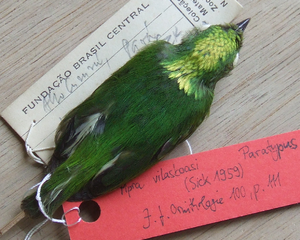
En systématique, un type est l'élément de référence attaché à un nom scientifique à partir duquel une espèce a été décrite. Il désigne le matériel original ayant servi à cette identification scientifique dite « typification ». Toutefois, il est très important de préciser que le type est celui d’un nom, et non pas celui d’un taxon qui, lui, a pu changer de nom en raison de nouvelles découvertes, descriptions ou analyses : ainsi, un même taxon peut avoir plusieurs dénominations successives et donc, plusieurs types d’ancienneté différente ; il arrive aussi que plusieurs espèces ou variétés soient identifiées là où auparavant on ne pensait n’en voir qu’une, ou inversement, que l’on s’aperçoive que des types-noms différents font en réalité partie d’un même taxon.